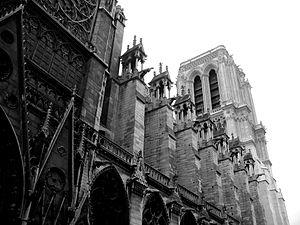
Facade nord de Notre-Dame de Paris.